Rose Treviño

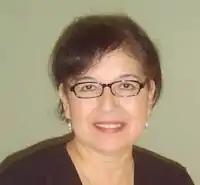
headshot of a woman with dark hair and glasses

Rose Violet Zertuche Treviño (December 17, 1951 – April 30, 2010) born in San Antonio, Texas was a distinguished children's librarian, advocate of library services for Latinos and the first Hispanic branch manager in San Antonio, Texas. Treviño created the nation's first bilingual 'Born to Read' program and was the first Latino to serve as chair of the Newbery Award committee. She also served as the Youth Services Coordinator for the Houston Public Library System. A commemorative scholarship for Latinos and/or Spanish speakers pursuing a degree in young adult or children librarianship was created by REFORMA, the National Association to Promote Library and Information Services to Latinos and the Spanish Speaking, in her name.